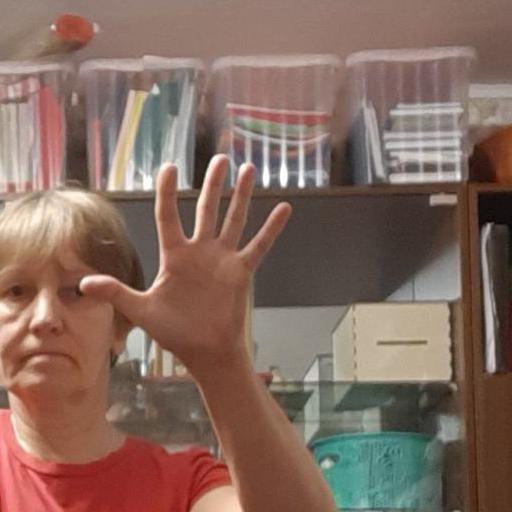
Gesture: palm